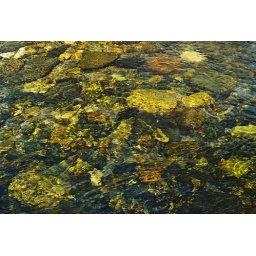
Stones in river water